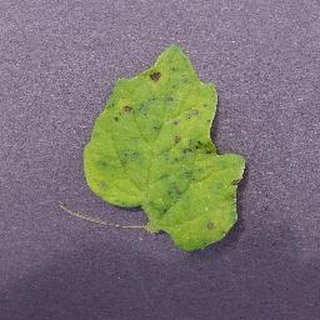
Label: tomato_septoria_leaf_spot